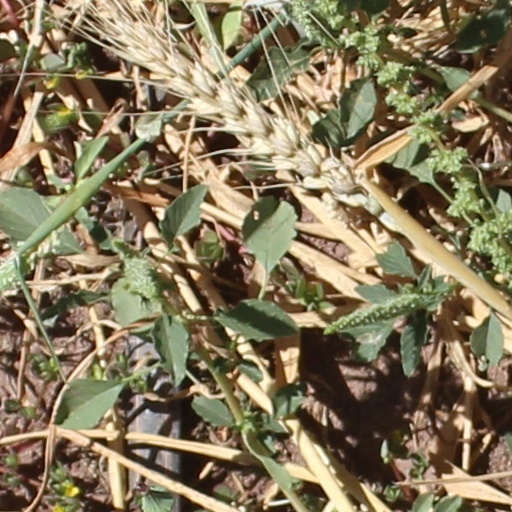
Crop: wheat